Bob Smith (New Hampshire politician)

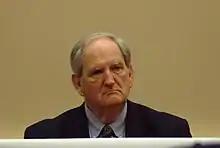
Smith in 2014

In February 1999, at Kingswood Regional High School in Wolfeboro, Smith announced that he was a candidate for the Republican nomination for President of the United States (at the time the front-runner was Texas Governor George W. Bush). In July, after failing to gain any ground in the presidential race and before any primaries or caucuses had taken place, Smith announced he was leaving the Republican Party and would seek the nomination of the Taxpayers' Party. One month later, Smith left the Taxpayers Party after claiming that ideologues within the party resisted his candidacy due to his Roman Catholicism and announced as an Independent. He withdrew completely from the race in October and endorsed Bush.